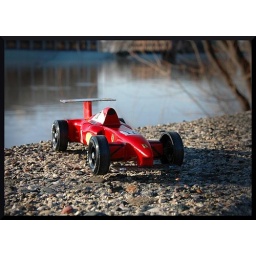
Derby car by the water